Helen Plummer Phillips

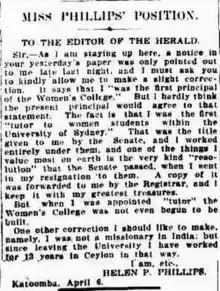
Helen Phillip's letter to the "Sydney Morning Herald", 1911

From 1891 to 1892, she became the first tutor to women students at Sydney University. In accepting the offer of this position, she resigned as principal of St Catherine's and postponed her intention to travel to northern India to help a missionary friend, Elizabeth Clay. In most official university sources she is listed as "Tutor to the Women Students–Helen P. Phillips (Bedford College)" under the Faculty of Medicine while in a few other sources she is described as the first acting principal of Women's College, University of Sydney but she was not the first principal who was Louisa Macdonald. Phillips herself corrected that in a letter to the "Sydney Morning Herald" in 1911. The statement of duties given to Phillips by the university said that she was to be "a guardian and friend" to the women students. While she was a tutor at the university, Phillips instigated the formation of its Women's Society which helped disadvantaged people in Sydney, visited patients in hospitals and set up night schools particularly focussing on a night school for girls at Millers Point, North Sydney. Lady Jersey, the governor's wife, supported her in setting up the society and its committee presidents and vice-presidents were other women of status in Sydney such as Lady Manning (wife of the Chancellor) and Mrs CB Fairfax. Phillips was succeeded as tutor by Jane Foss Russell (later Barff) in 1892.